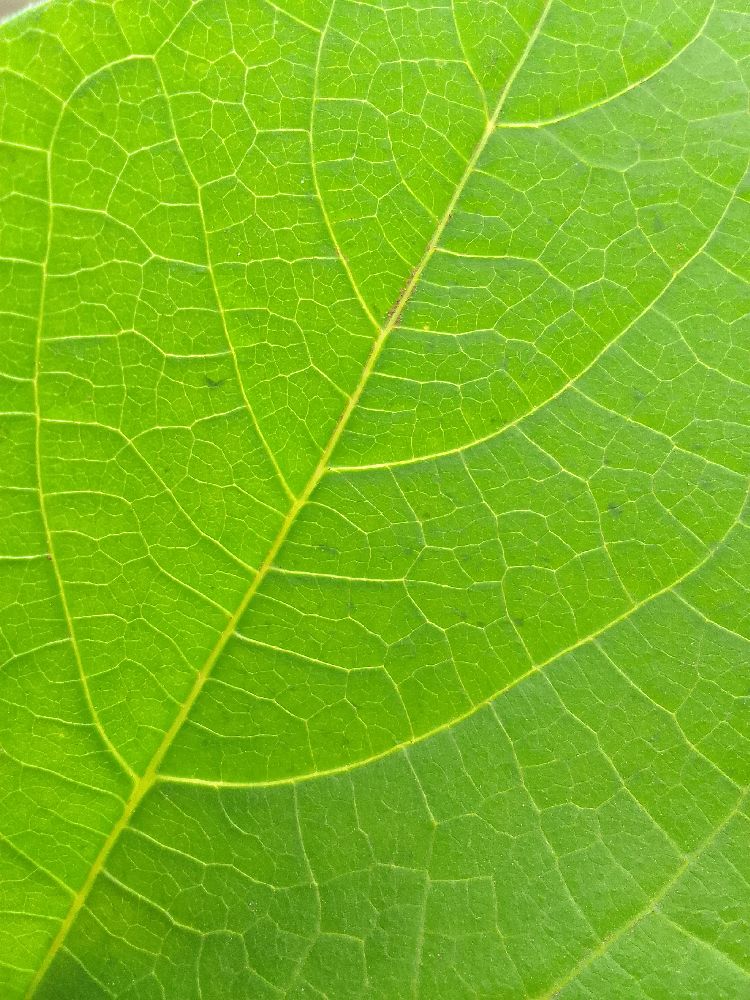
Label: healthy